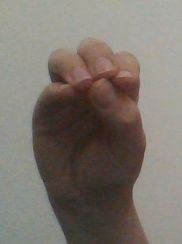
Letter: ha